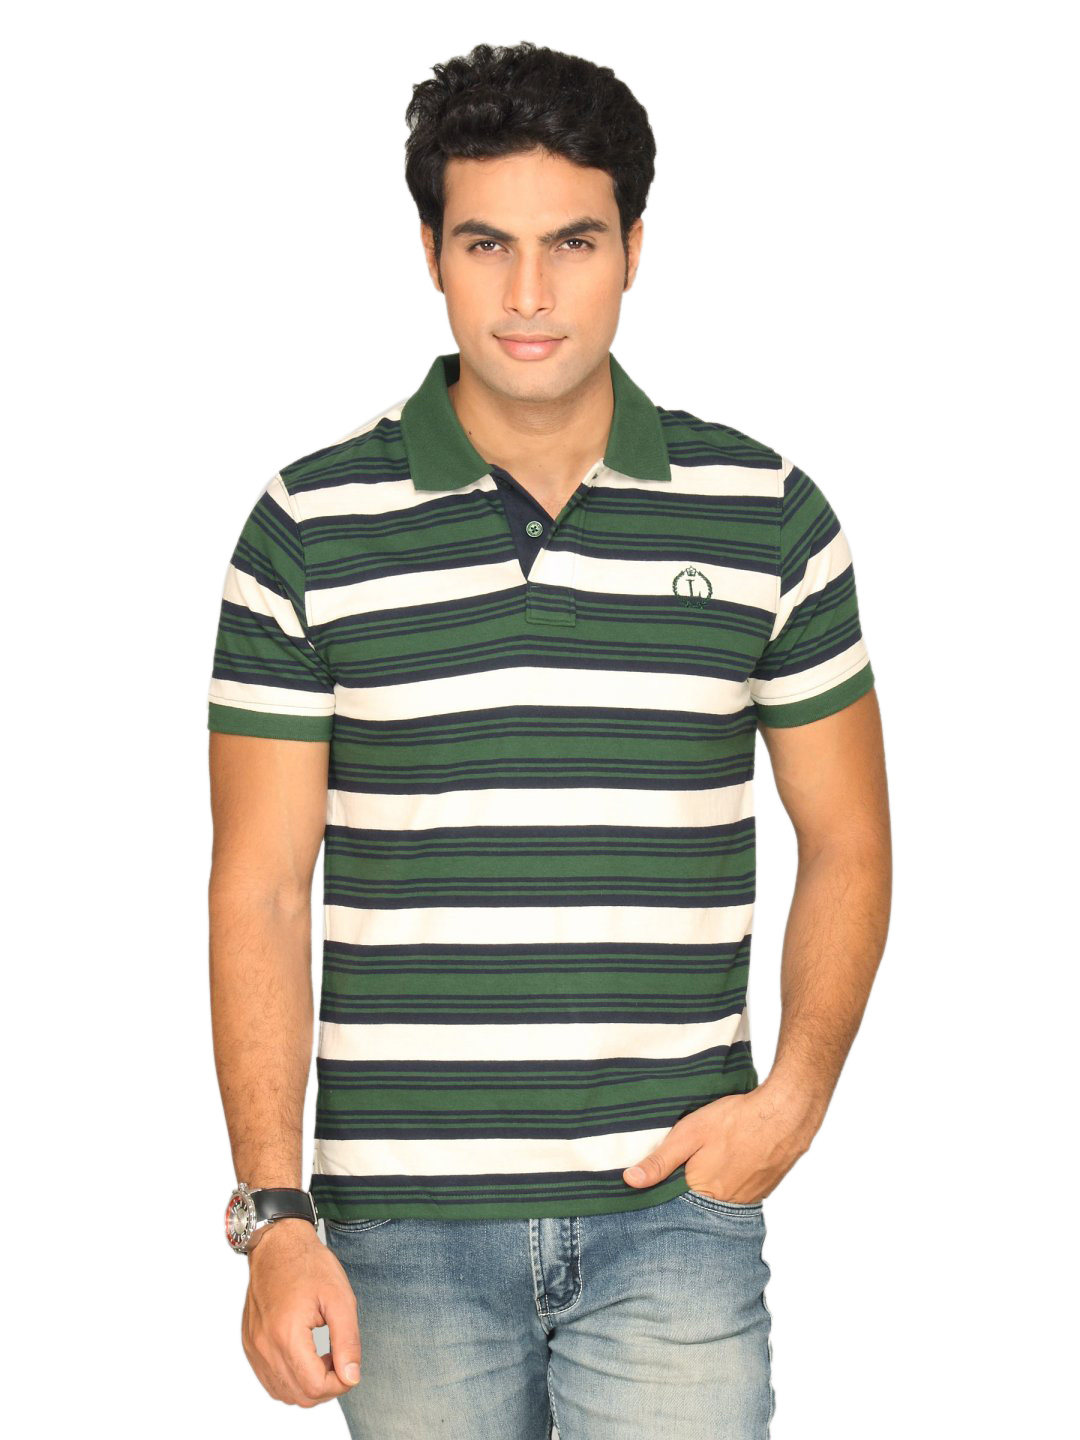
Lee Men's Striper Green Navy T-shirt
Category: Apparel / Topwear / Tshirts
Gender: Men
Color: Green
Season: Summer 2011
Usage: Casual